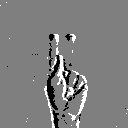
ASL letter: k